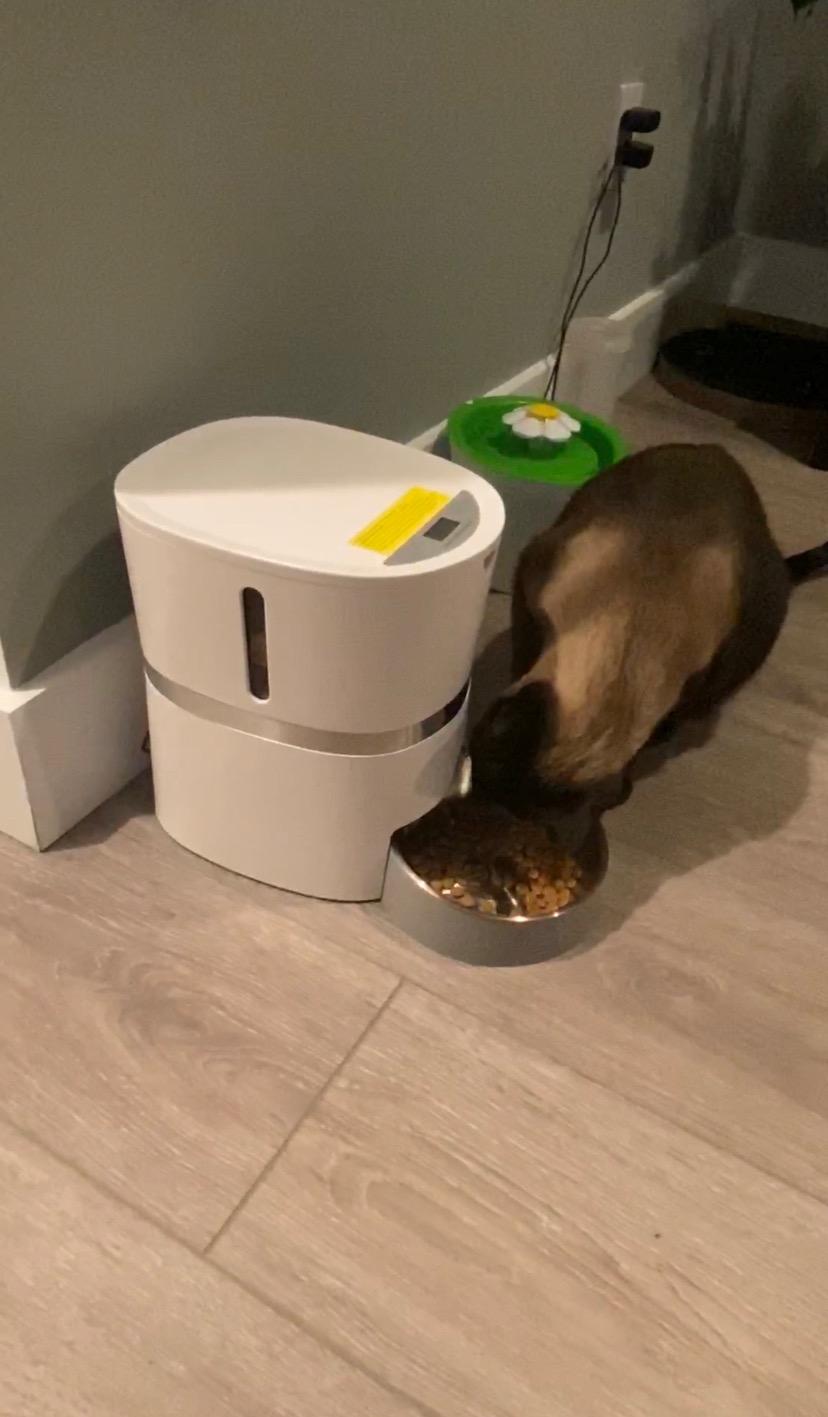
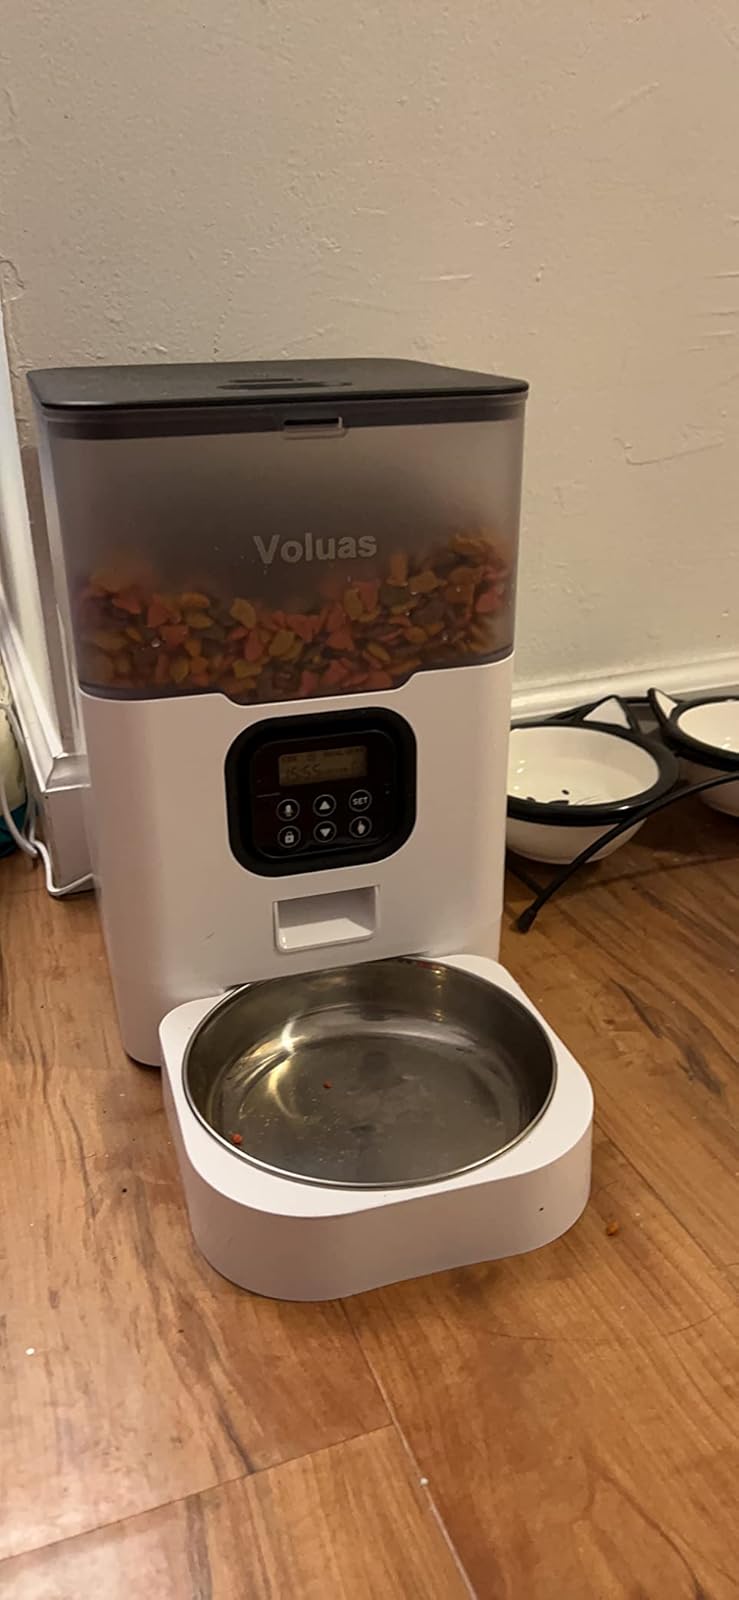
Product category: items_feeder
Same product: no